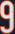
Number: 9